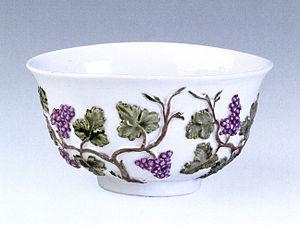
Dimitri Ivanovitch Vinogradov est le chimiste pionnier de la tradition russe de la porcelaine ; il est le fondateur de la manufacture impériale de porcelaine de Saint-Pétersbourg.